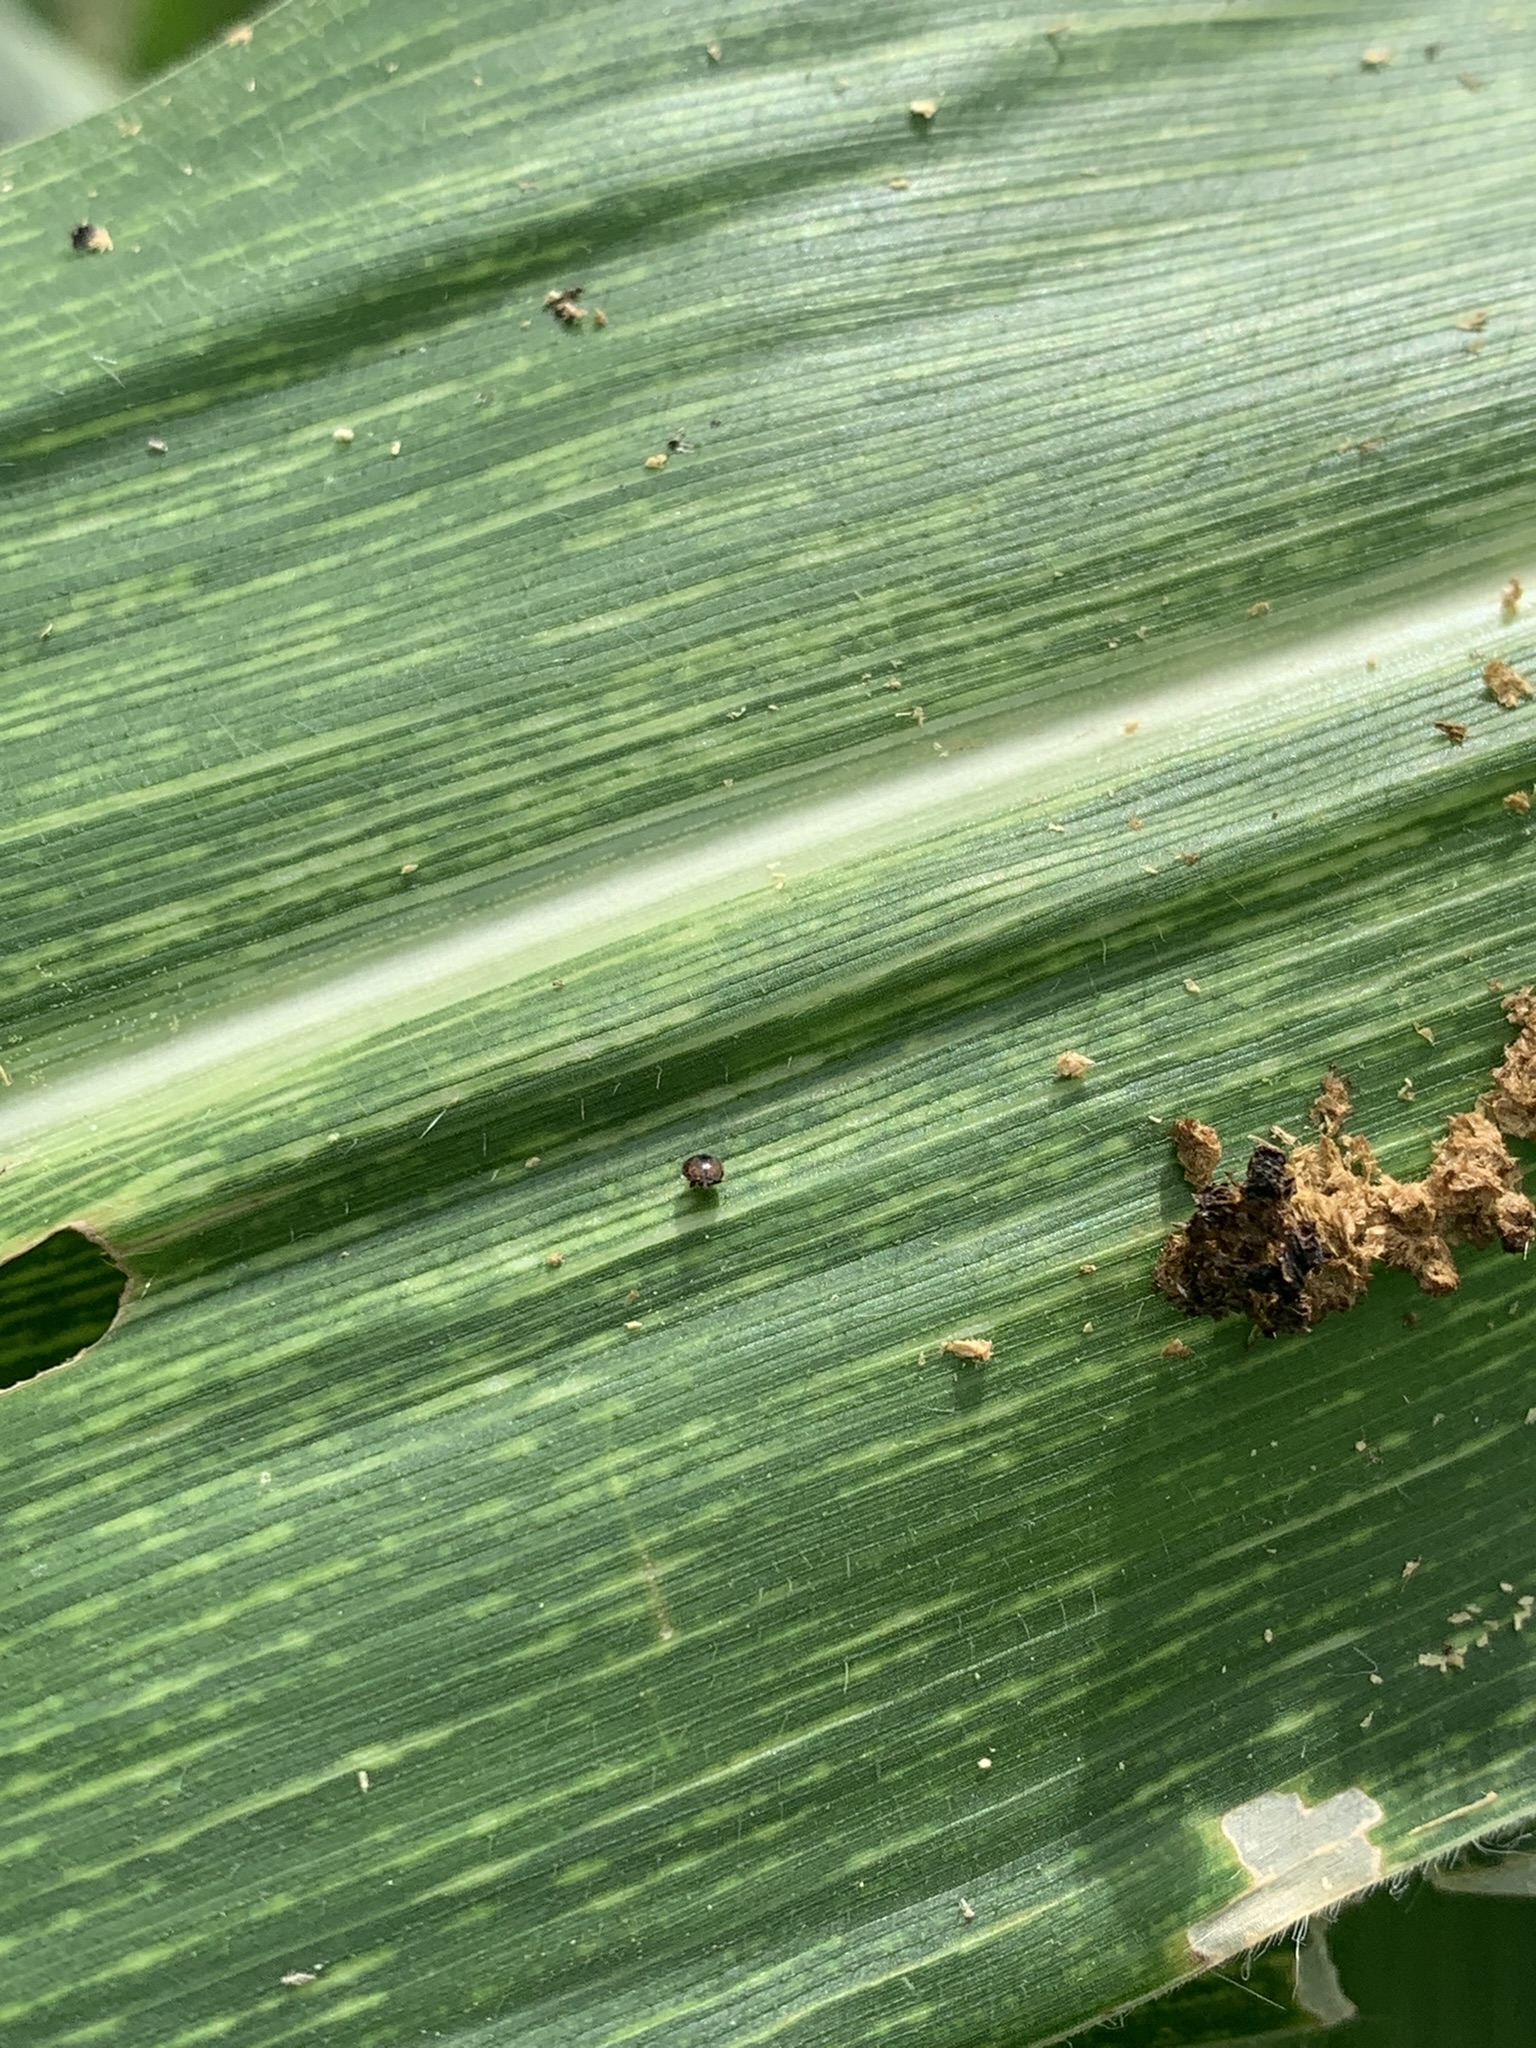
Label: MSV